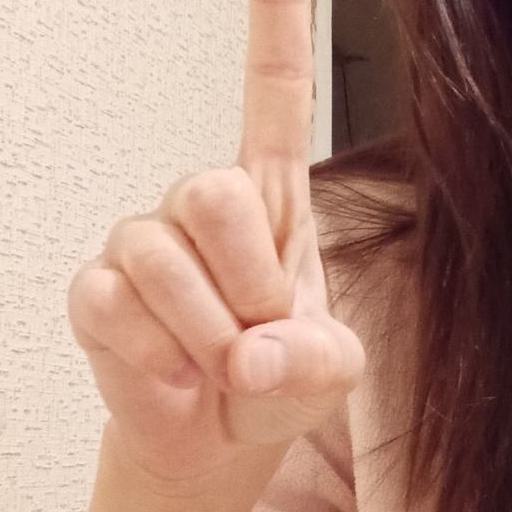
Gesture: one